George L. Dunlap

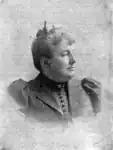
Dunlap's wife circa 1893

Dunlap married a daughter of John Blake Rice. Dunlap's wife was principally involved in creating the Children's Building annex of The Woman's Building at the 1893 World's Columbian Exposition in Chicago.